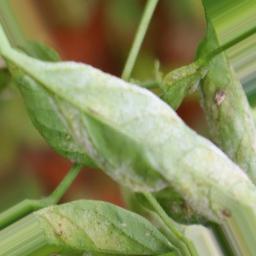
Label: powdery mildew